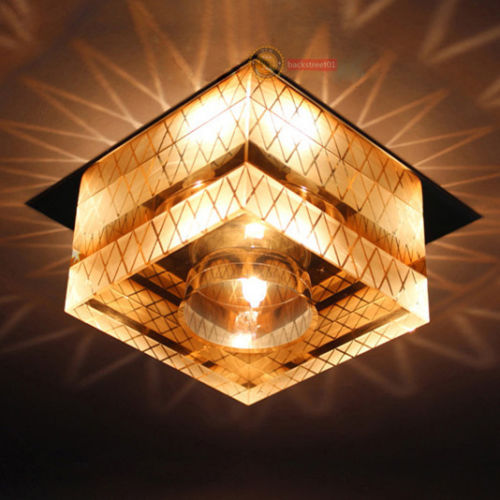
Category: lamp